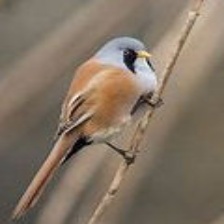
Species: BEARDED REEDLING
Scientific name: PANURUS BIARMICUS